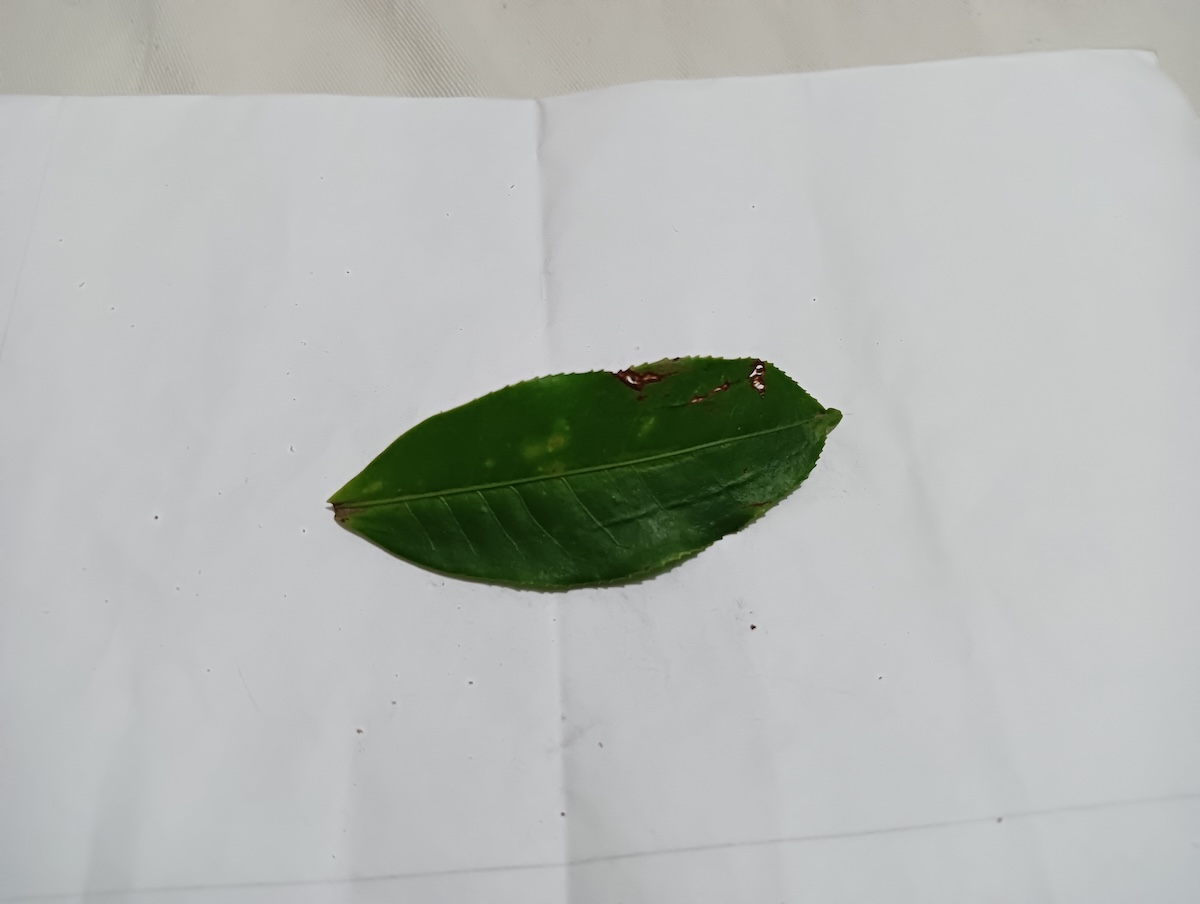
Label: Gray Blight